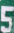
Number: 5